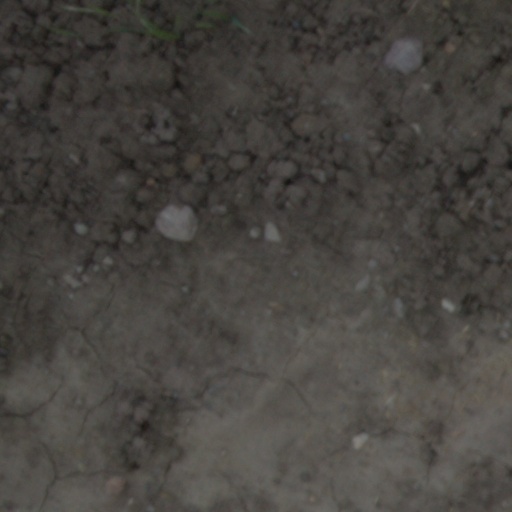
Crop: wheat